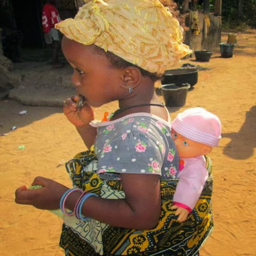
i had to pin this because i thought she was just so cute !